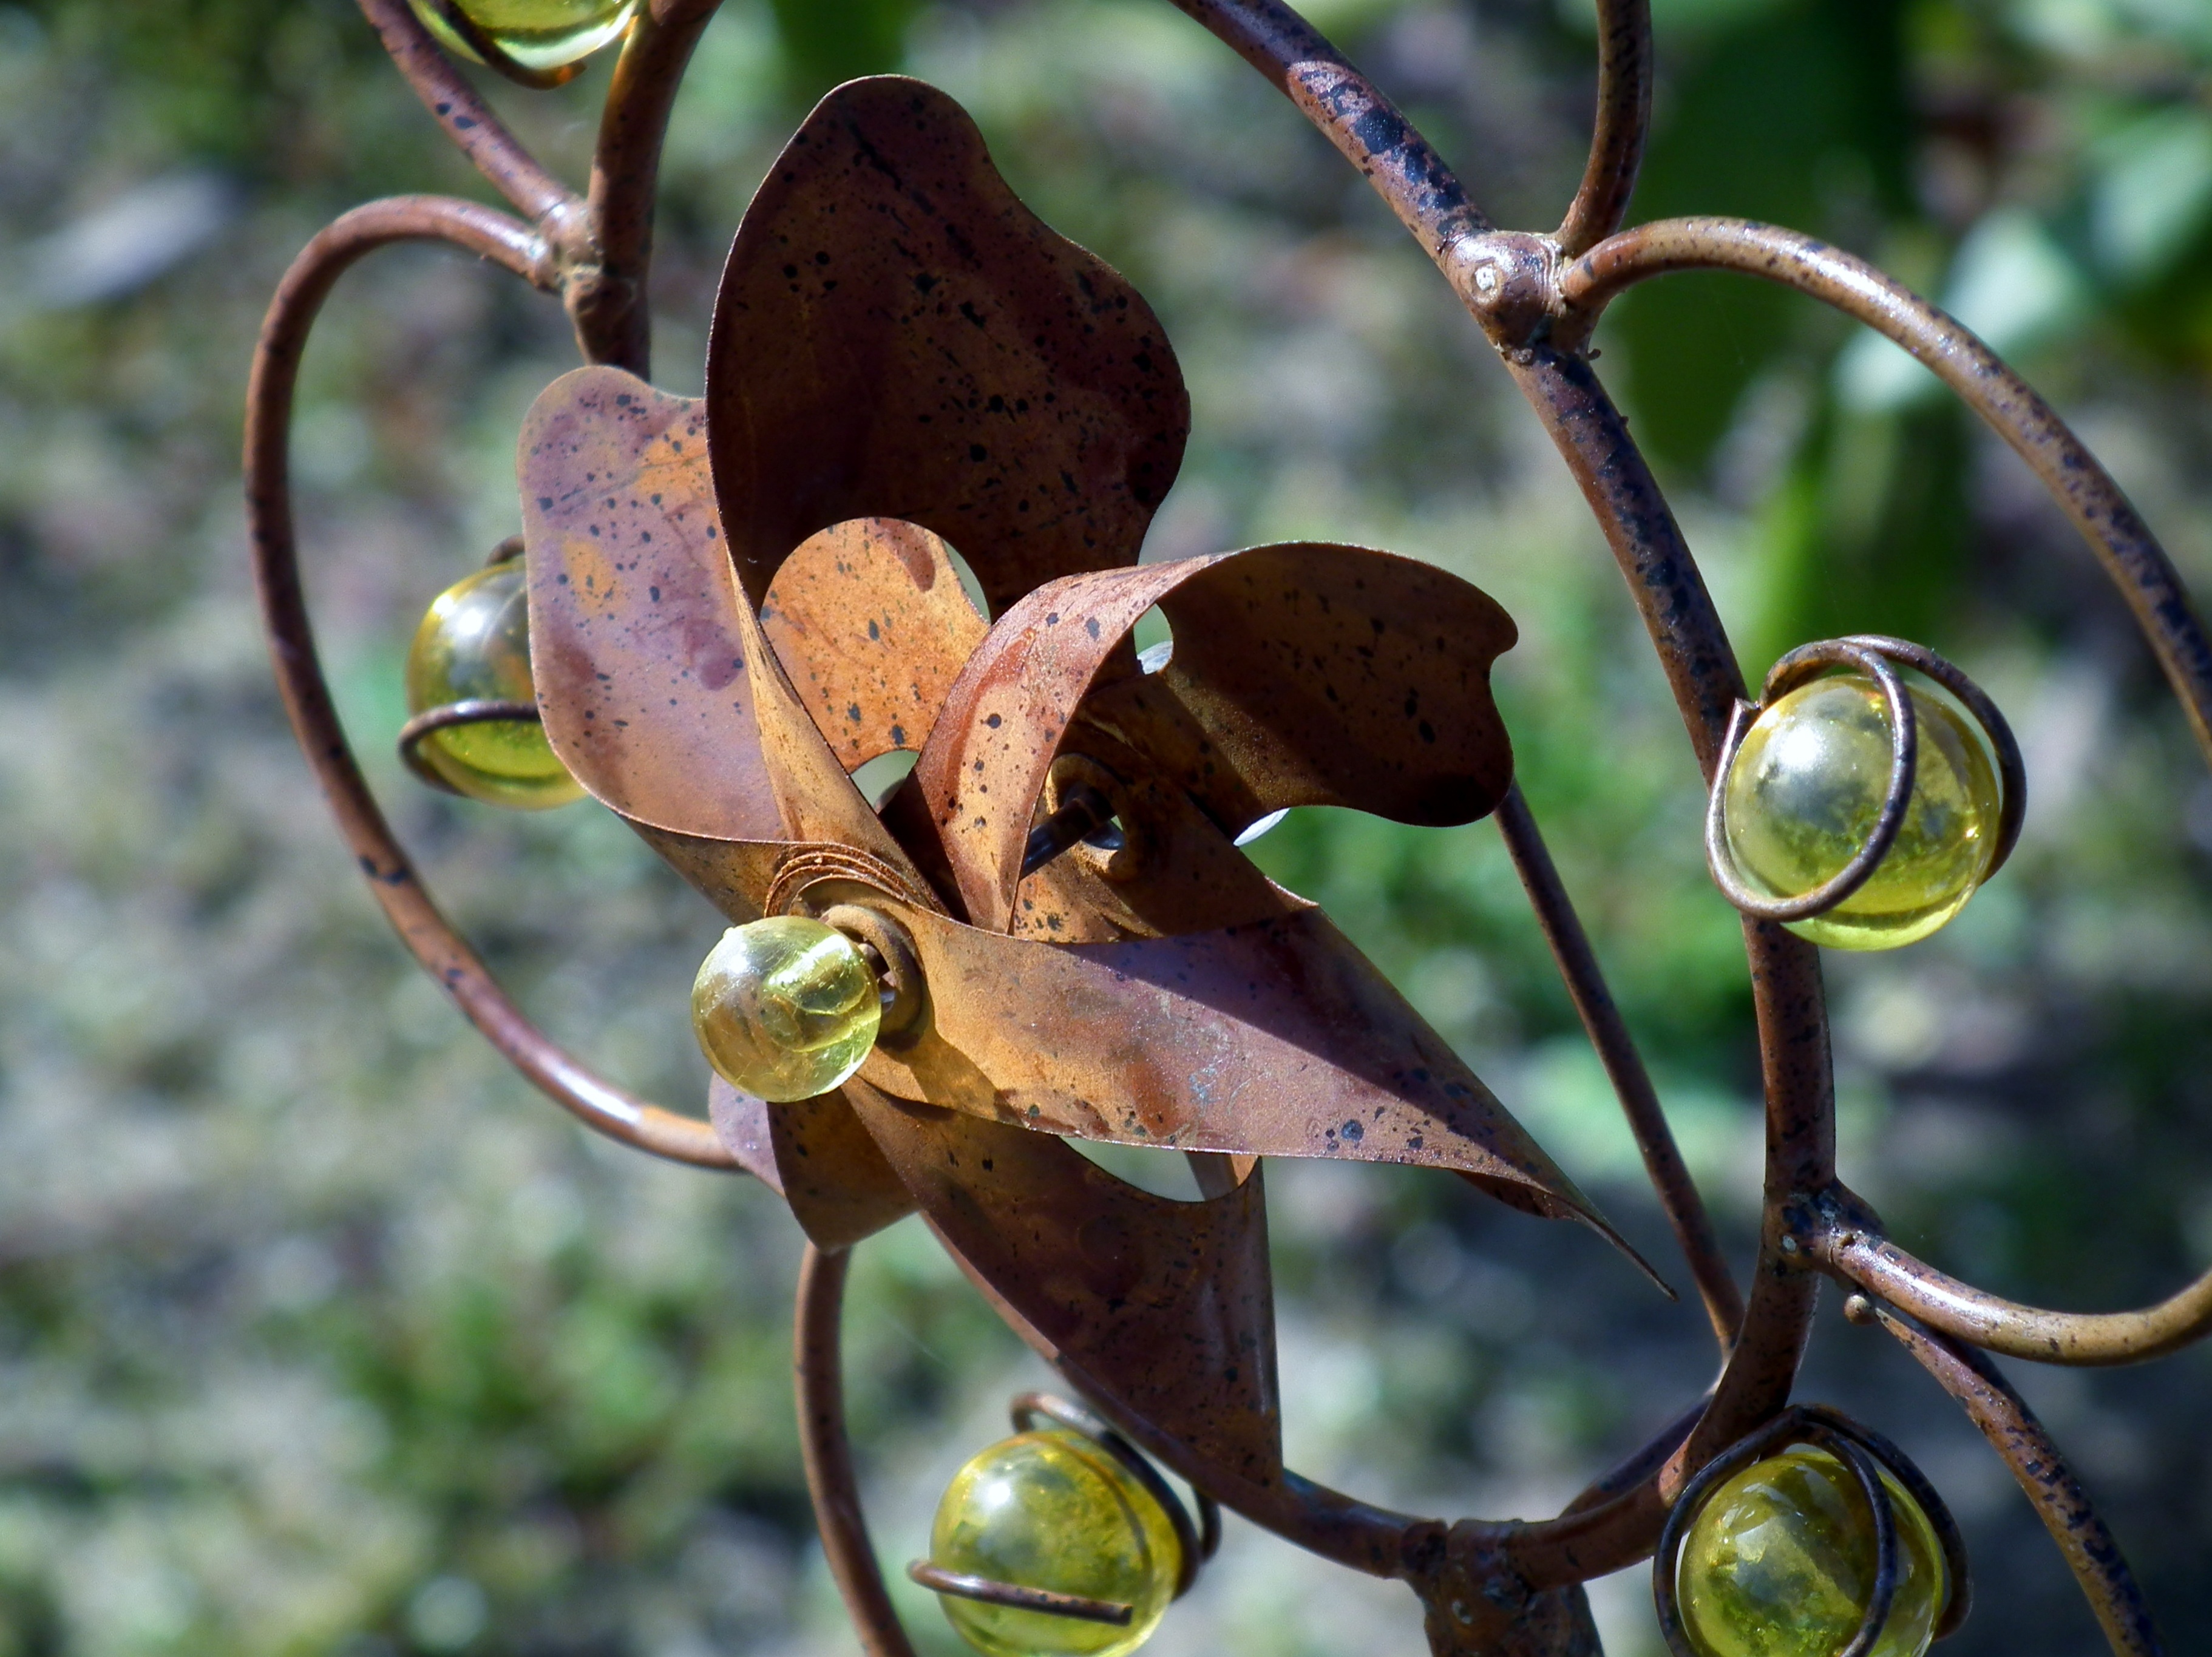
tree, nature, branch, blossom, plant, leaf, flower, decoration, spring, green, produce, autumn, botany, garden, flora, orchid, wildflower, close up, balls, bud, stainless, macro photography, flowering plant, land plant